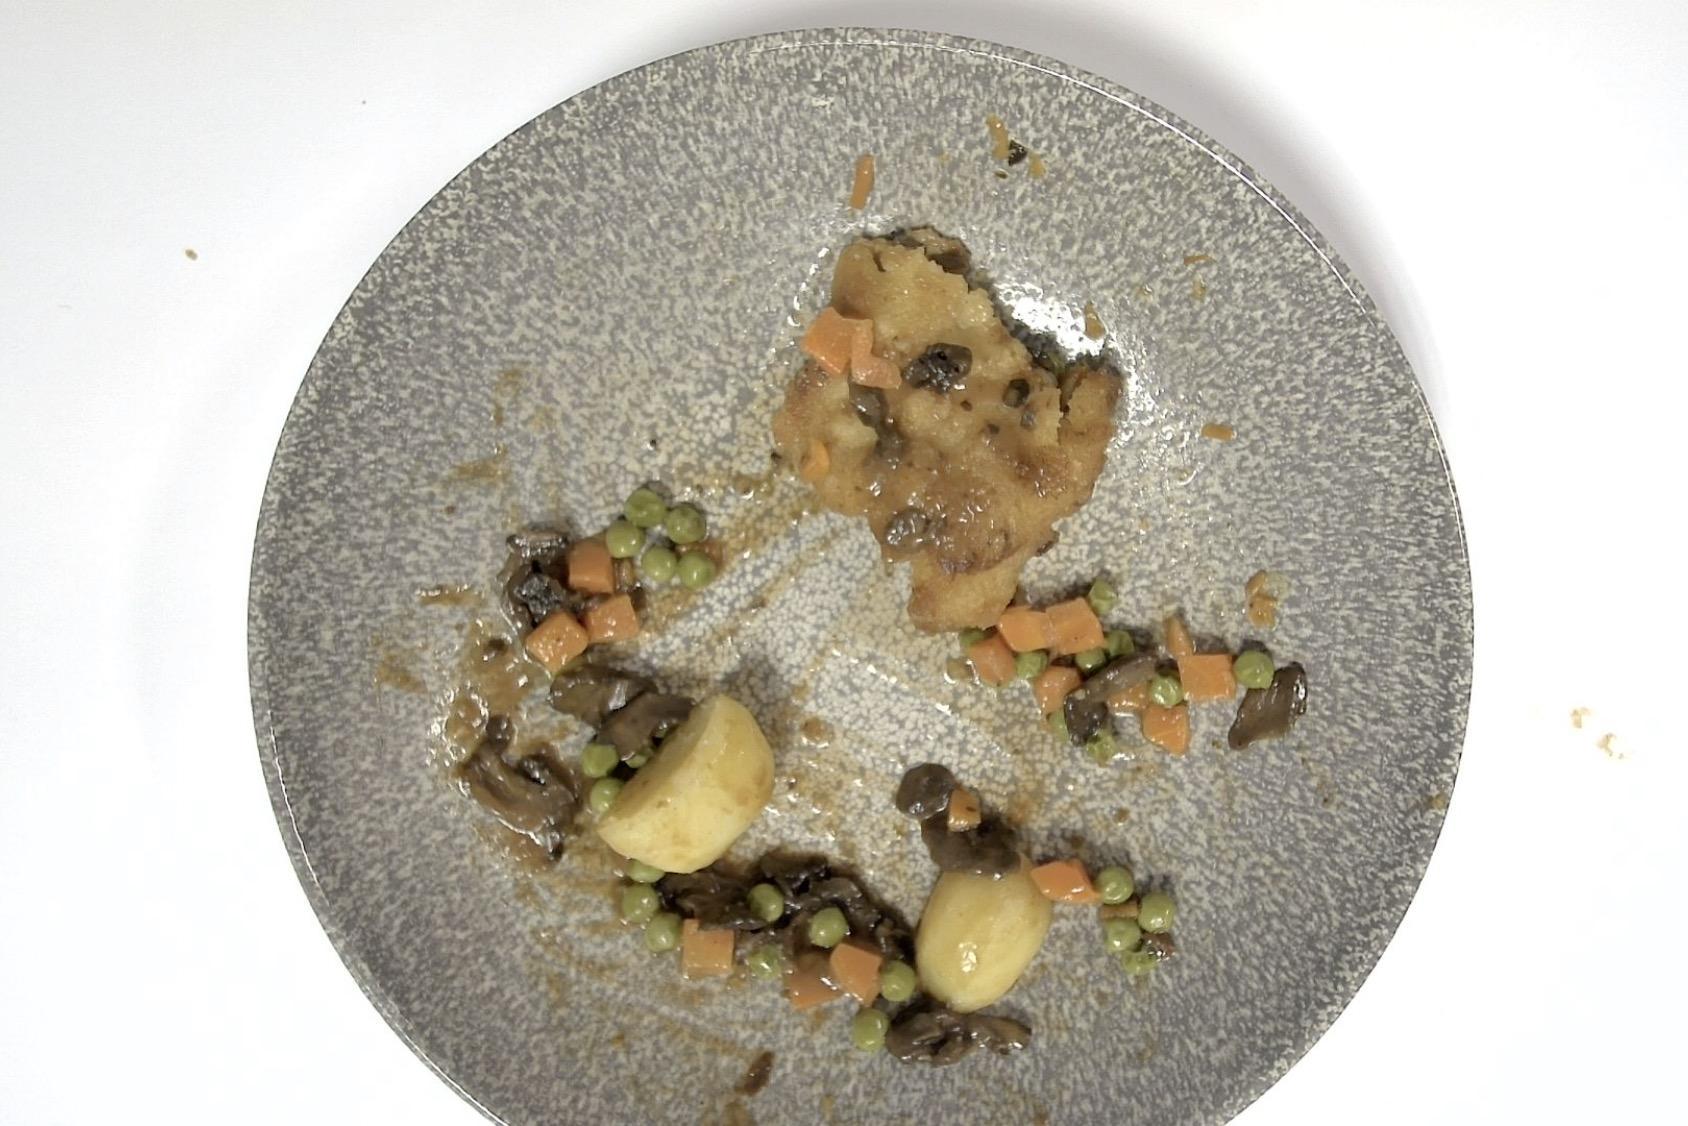
Gericht: Schweineschnitzel nach Jägerart mit Pilz-Rahmsauce, Kartoffeln & Erbsen, Möhren
Portionsgröße: Normale Portion
Zutaten: Kartoffeln, Erbsen, Möhre, Schnitzel, Pilze, Sahne, Braune Sauce
Gewicht vorher: 365 g
Kalorien vorher: 307,590 kcal
Gewicht nachher: 237 g
Kalorien nachher: 199,723 kcal